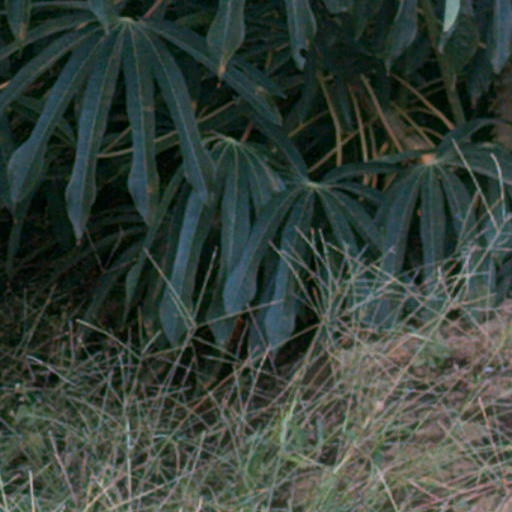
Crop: cassava